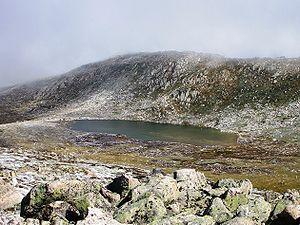
Le mont Kosciuszko est le point culminant du sous-continent australien, ce qui lui vaut, non sans controverses, d'être classé sur la liste de Bass des sept sommets et en fait la montagne la plus aisée à gravir parmi ceux-ci. Le sommet fut officiellement vaincu en 1840 par l'explorateur polonais Paweł Edmund Strzelecki qui en profita pour le nommer en l'honneur de son compatriote Tadeusz Kościuszko. En raison de l'exploitation de la montagne par les bergers, puis du développement touristique et enfin des travaux d'aménagement hydrographique, le milieu naturel, caractérisé par une flore alpine unique en Australie, est fragilisé. La zone est protégée en 1944 puis classée officiellement au sein du parc national du Kosciuszko en 1967.